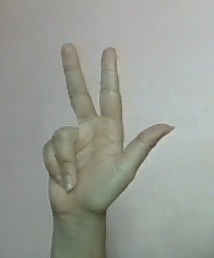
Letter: al